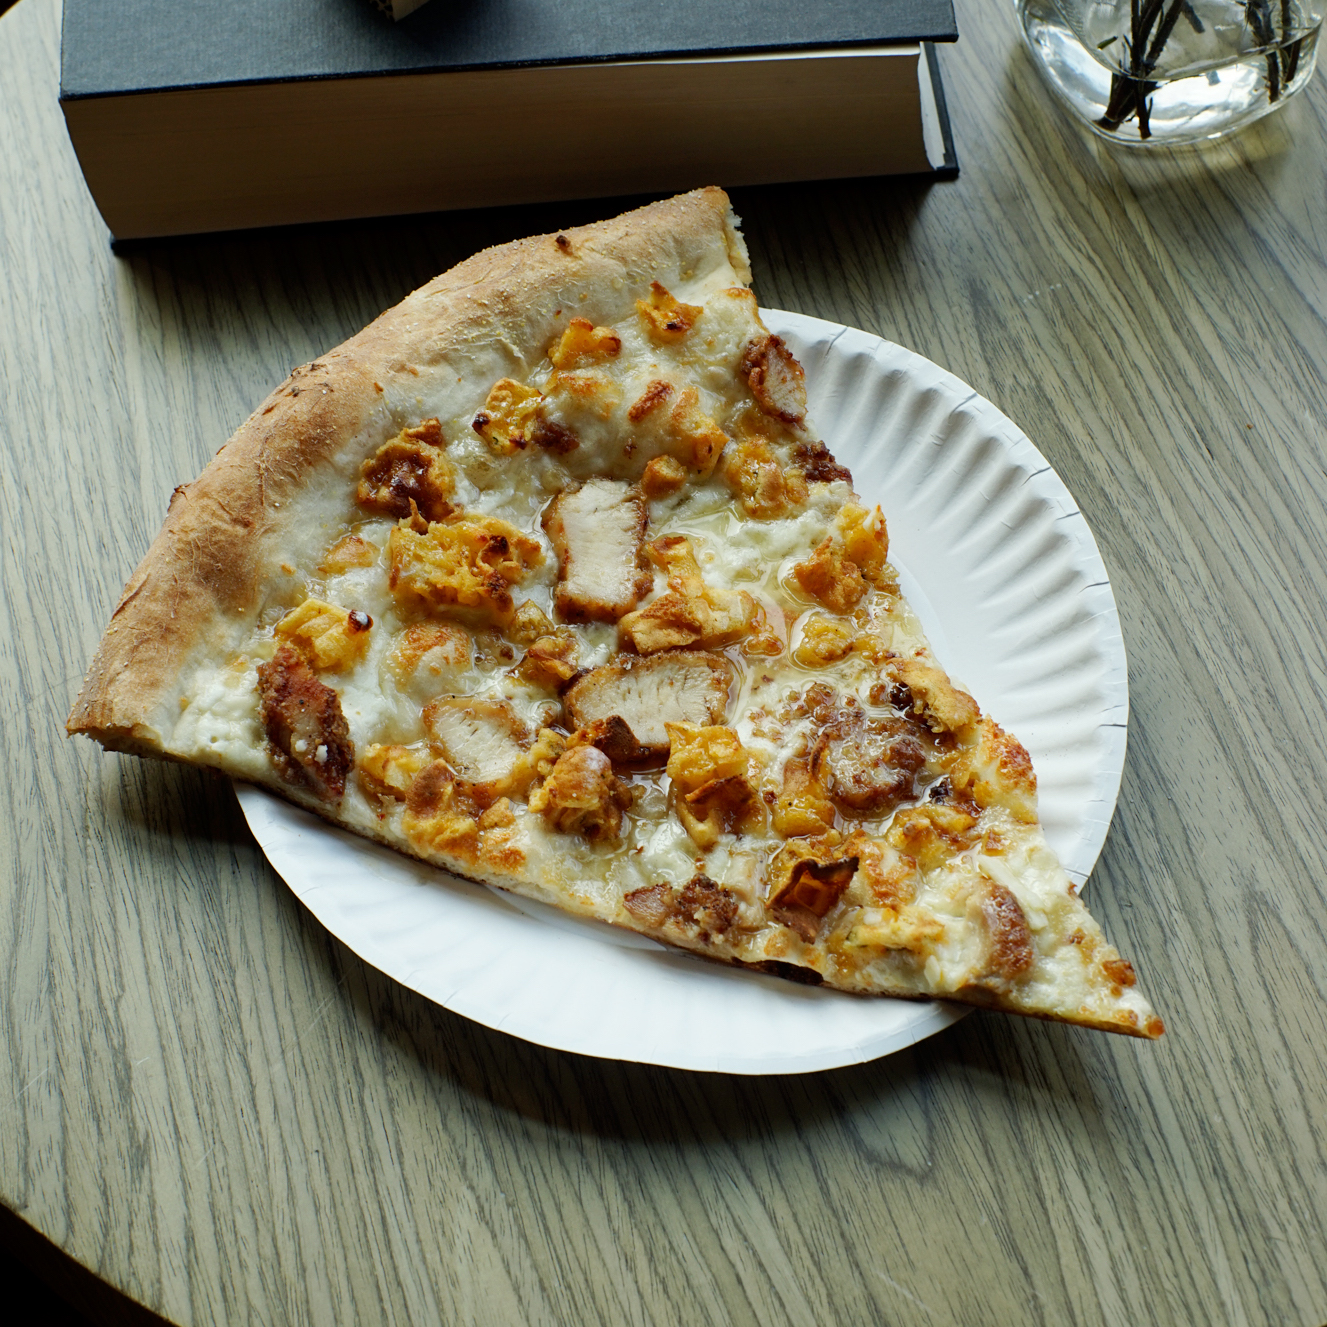
Dish: pizza